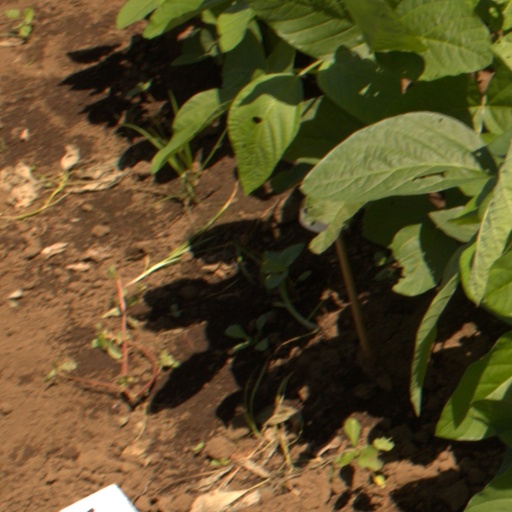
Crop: soybean